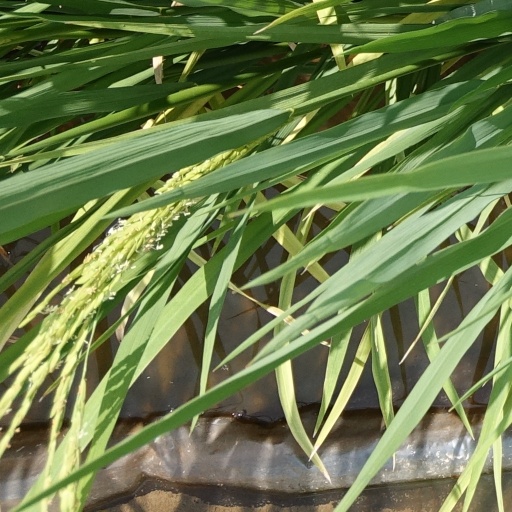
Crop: rice